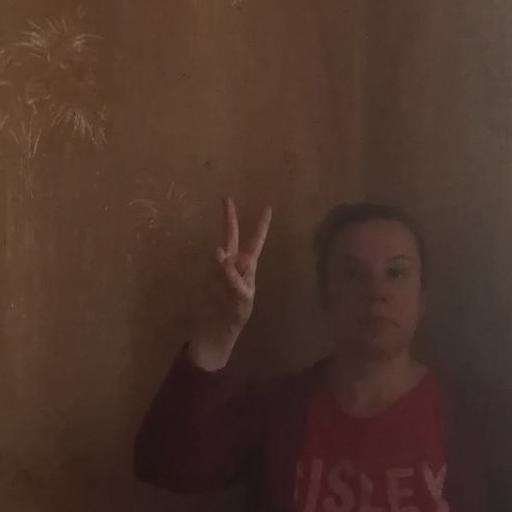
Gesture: peace